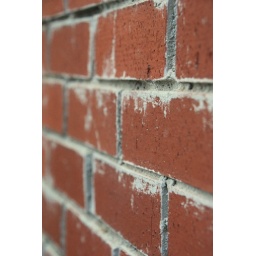
in every wall there is a crack,in every picture there is a story,in every person there is a soul.